John Simpson Hastings

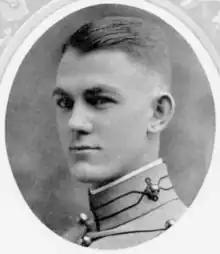
At West Point in 1920

John Simpson Hastings (June 30, 1898 – February 7, 1977) was a United States circuit judge of the United States Court of Appeals for the Seventh Circuit.